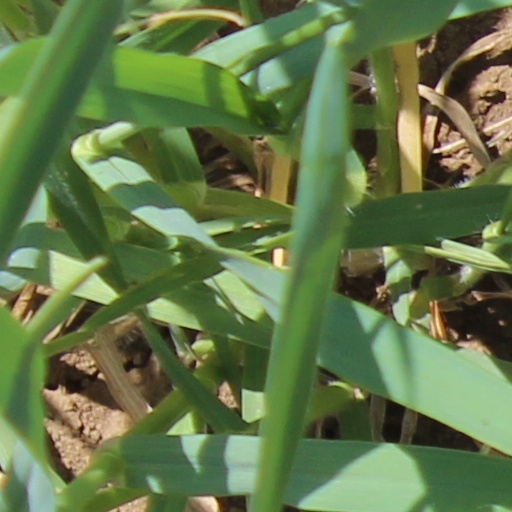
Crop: wheat